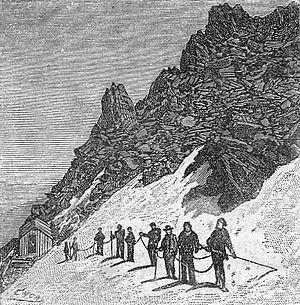
Jules Verne: ""Quarantième ascension française au mont Blanc"" (1871), dessins par Edmond Yon. Čeština: Původní ilustrace Edmonda Yona k novele J. Verna ""Čtyřicátý francouzský výstup na Mont Blanc"". This file was uploaded with Commonist."